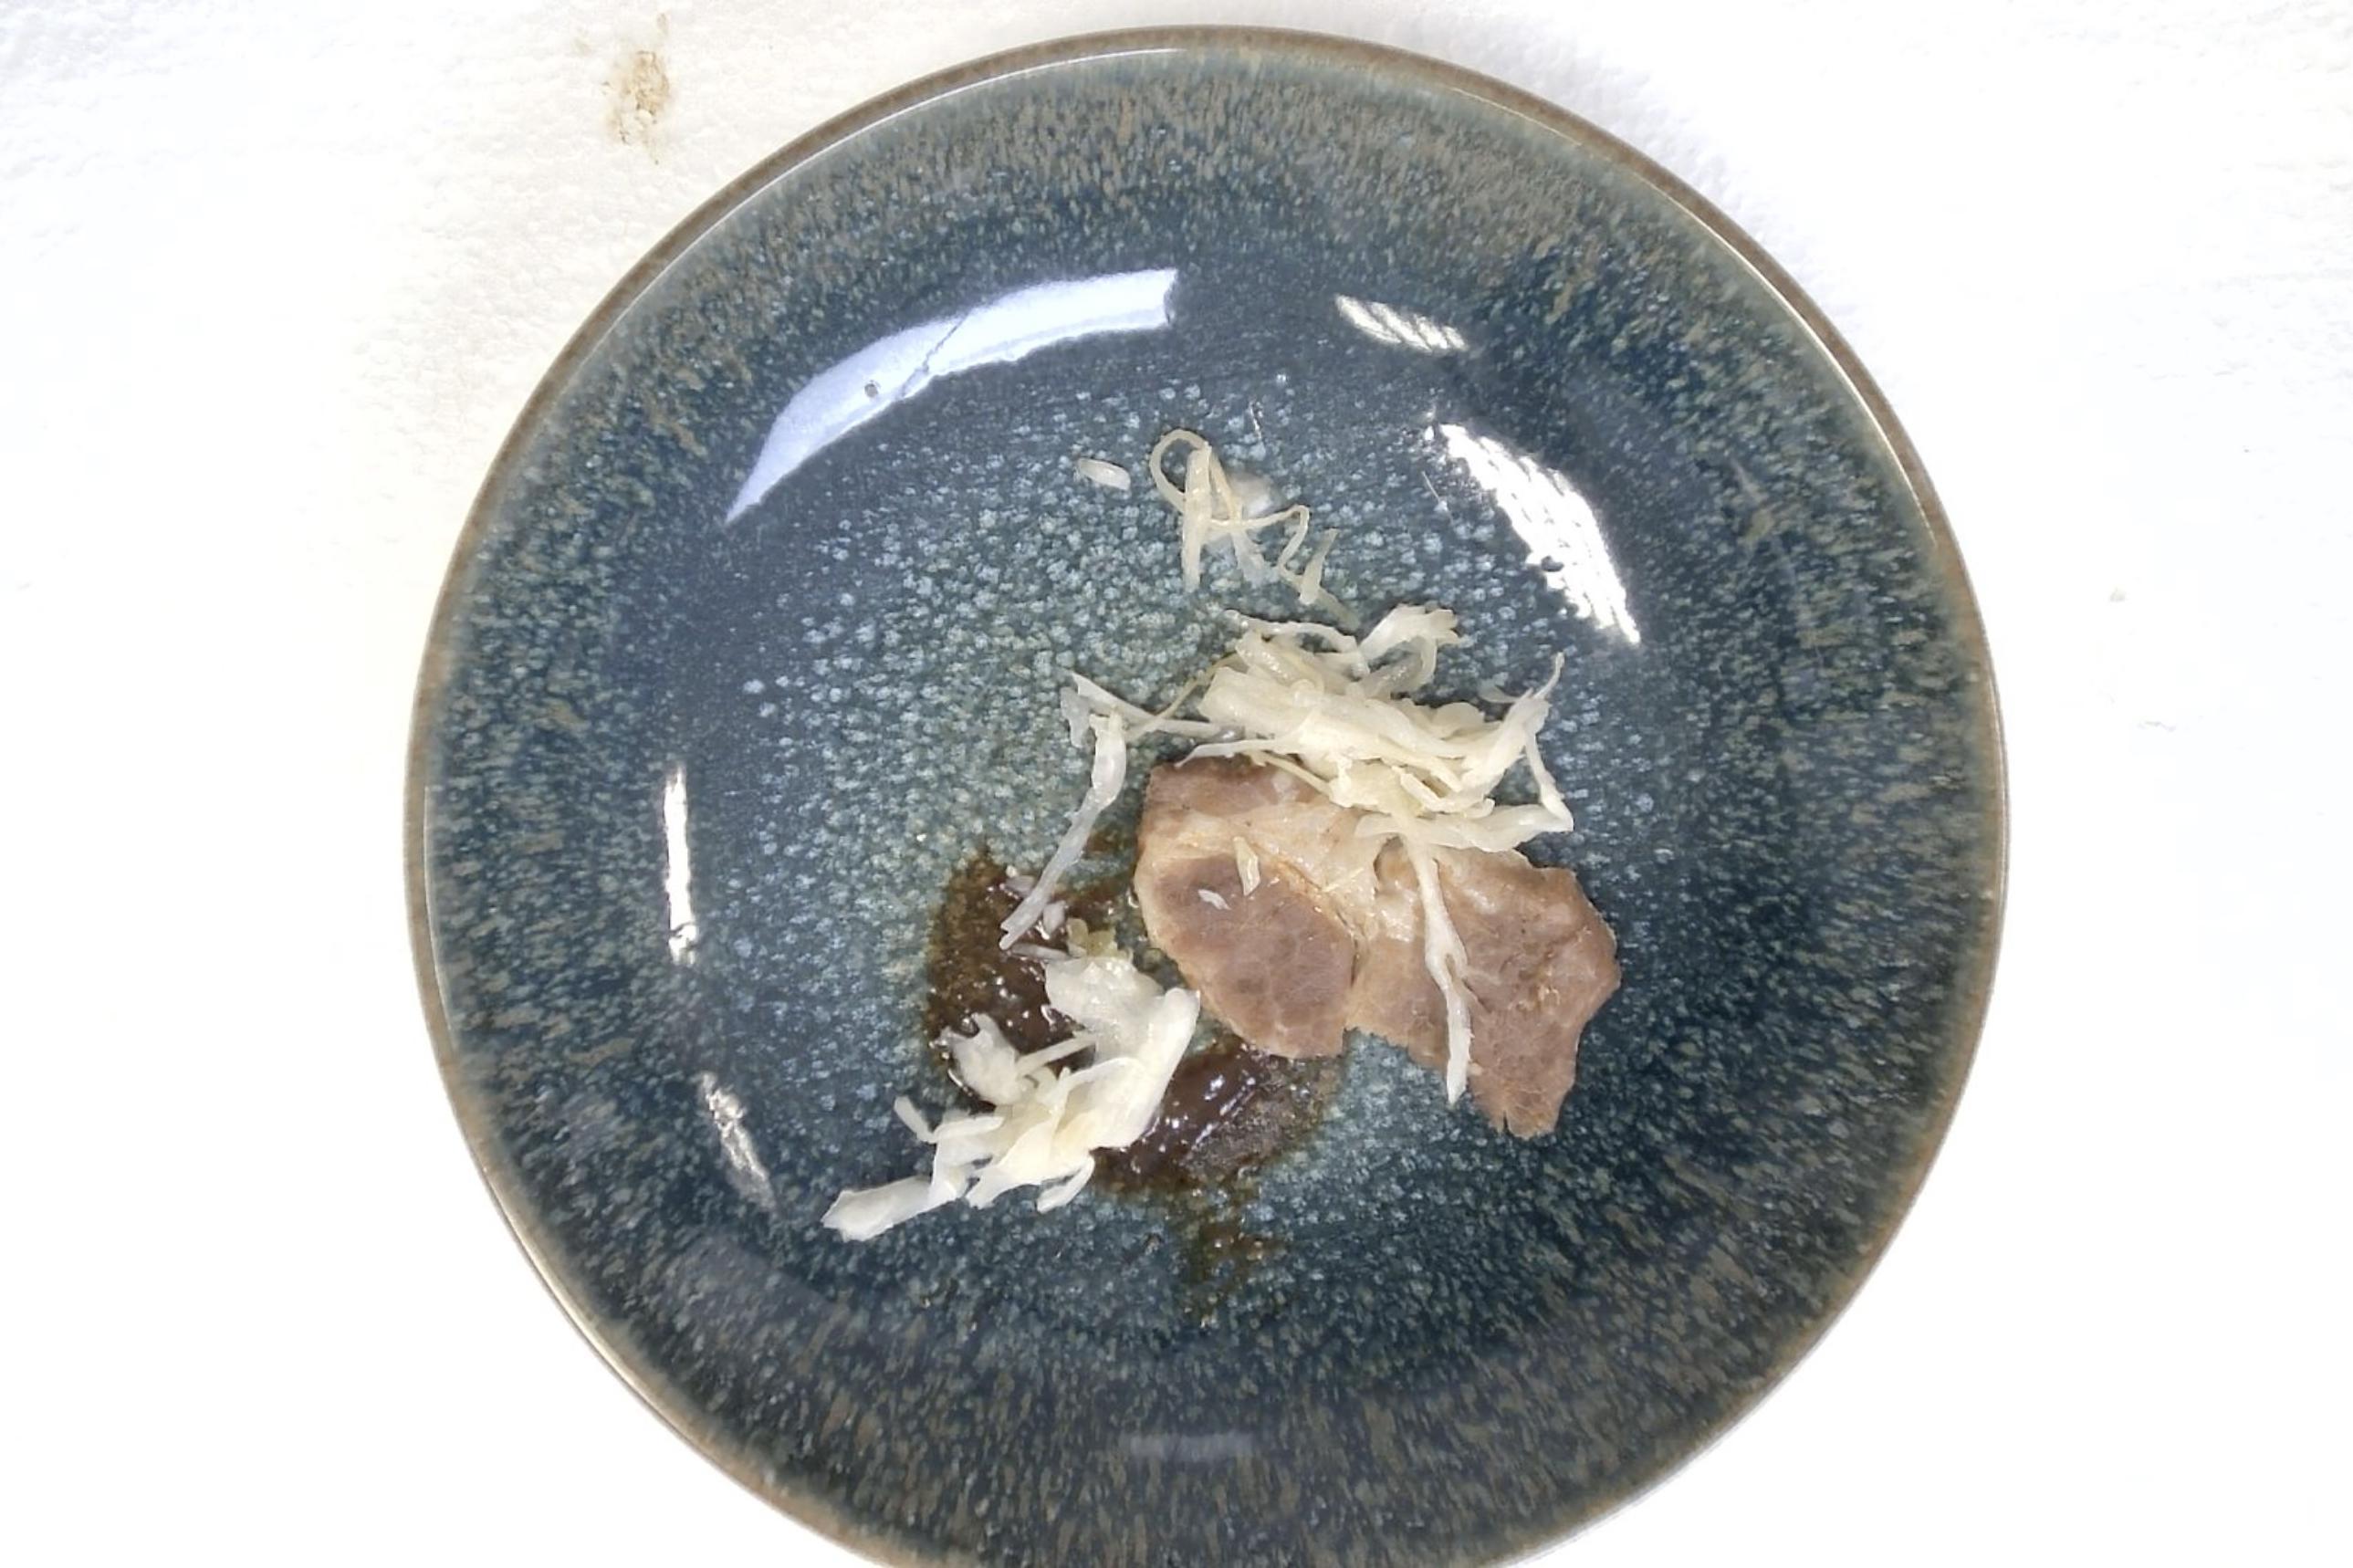
Dish: Schweinenackenbraten mit Sauerkraut , Kartoffeln , Braune Sauce
Portion size: Normale Portion
Ingredients: potatoes, sauerkraut, pork-neck-roast, brown-sauce
Weight as served: 355 g
Energy as served: 352.3 kcal (1.475,600 kJ)
Fat: 17.68 g (saturated: 5.62 g)
Carbohydrates: 26.3 g (sugar: 8.55 g)
Protein: 20.03 g
Salt: 4.44 g
Weight after return: 0 g
Energy after return: 0 kcal